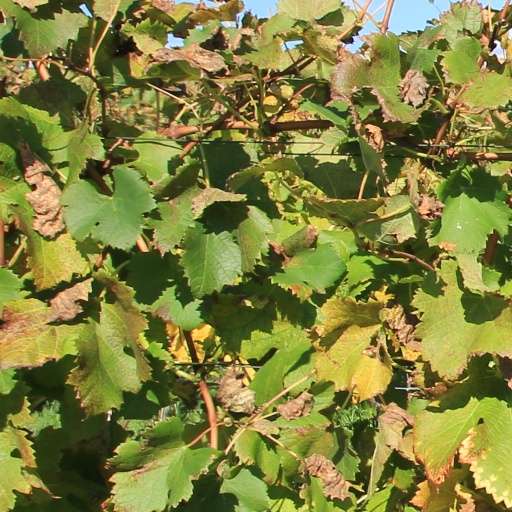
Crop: grape